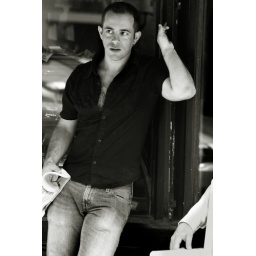
man in black shirt 2